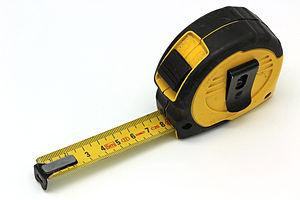
Un mètre ruban ou au Canada ruban à mesurer est un instrument de mesure formé d'une règle graduée flexible et pouvant s'enrouler, ce qui rend son transport très aisé. Il permet également de mesurer des surfaces courbes. Il aurait été mis en usage vers 1814 par le tailleur Barde, la paternité de l'invention étant toutefois disputée.